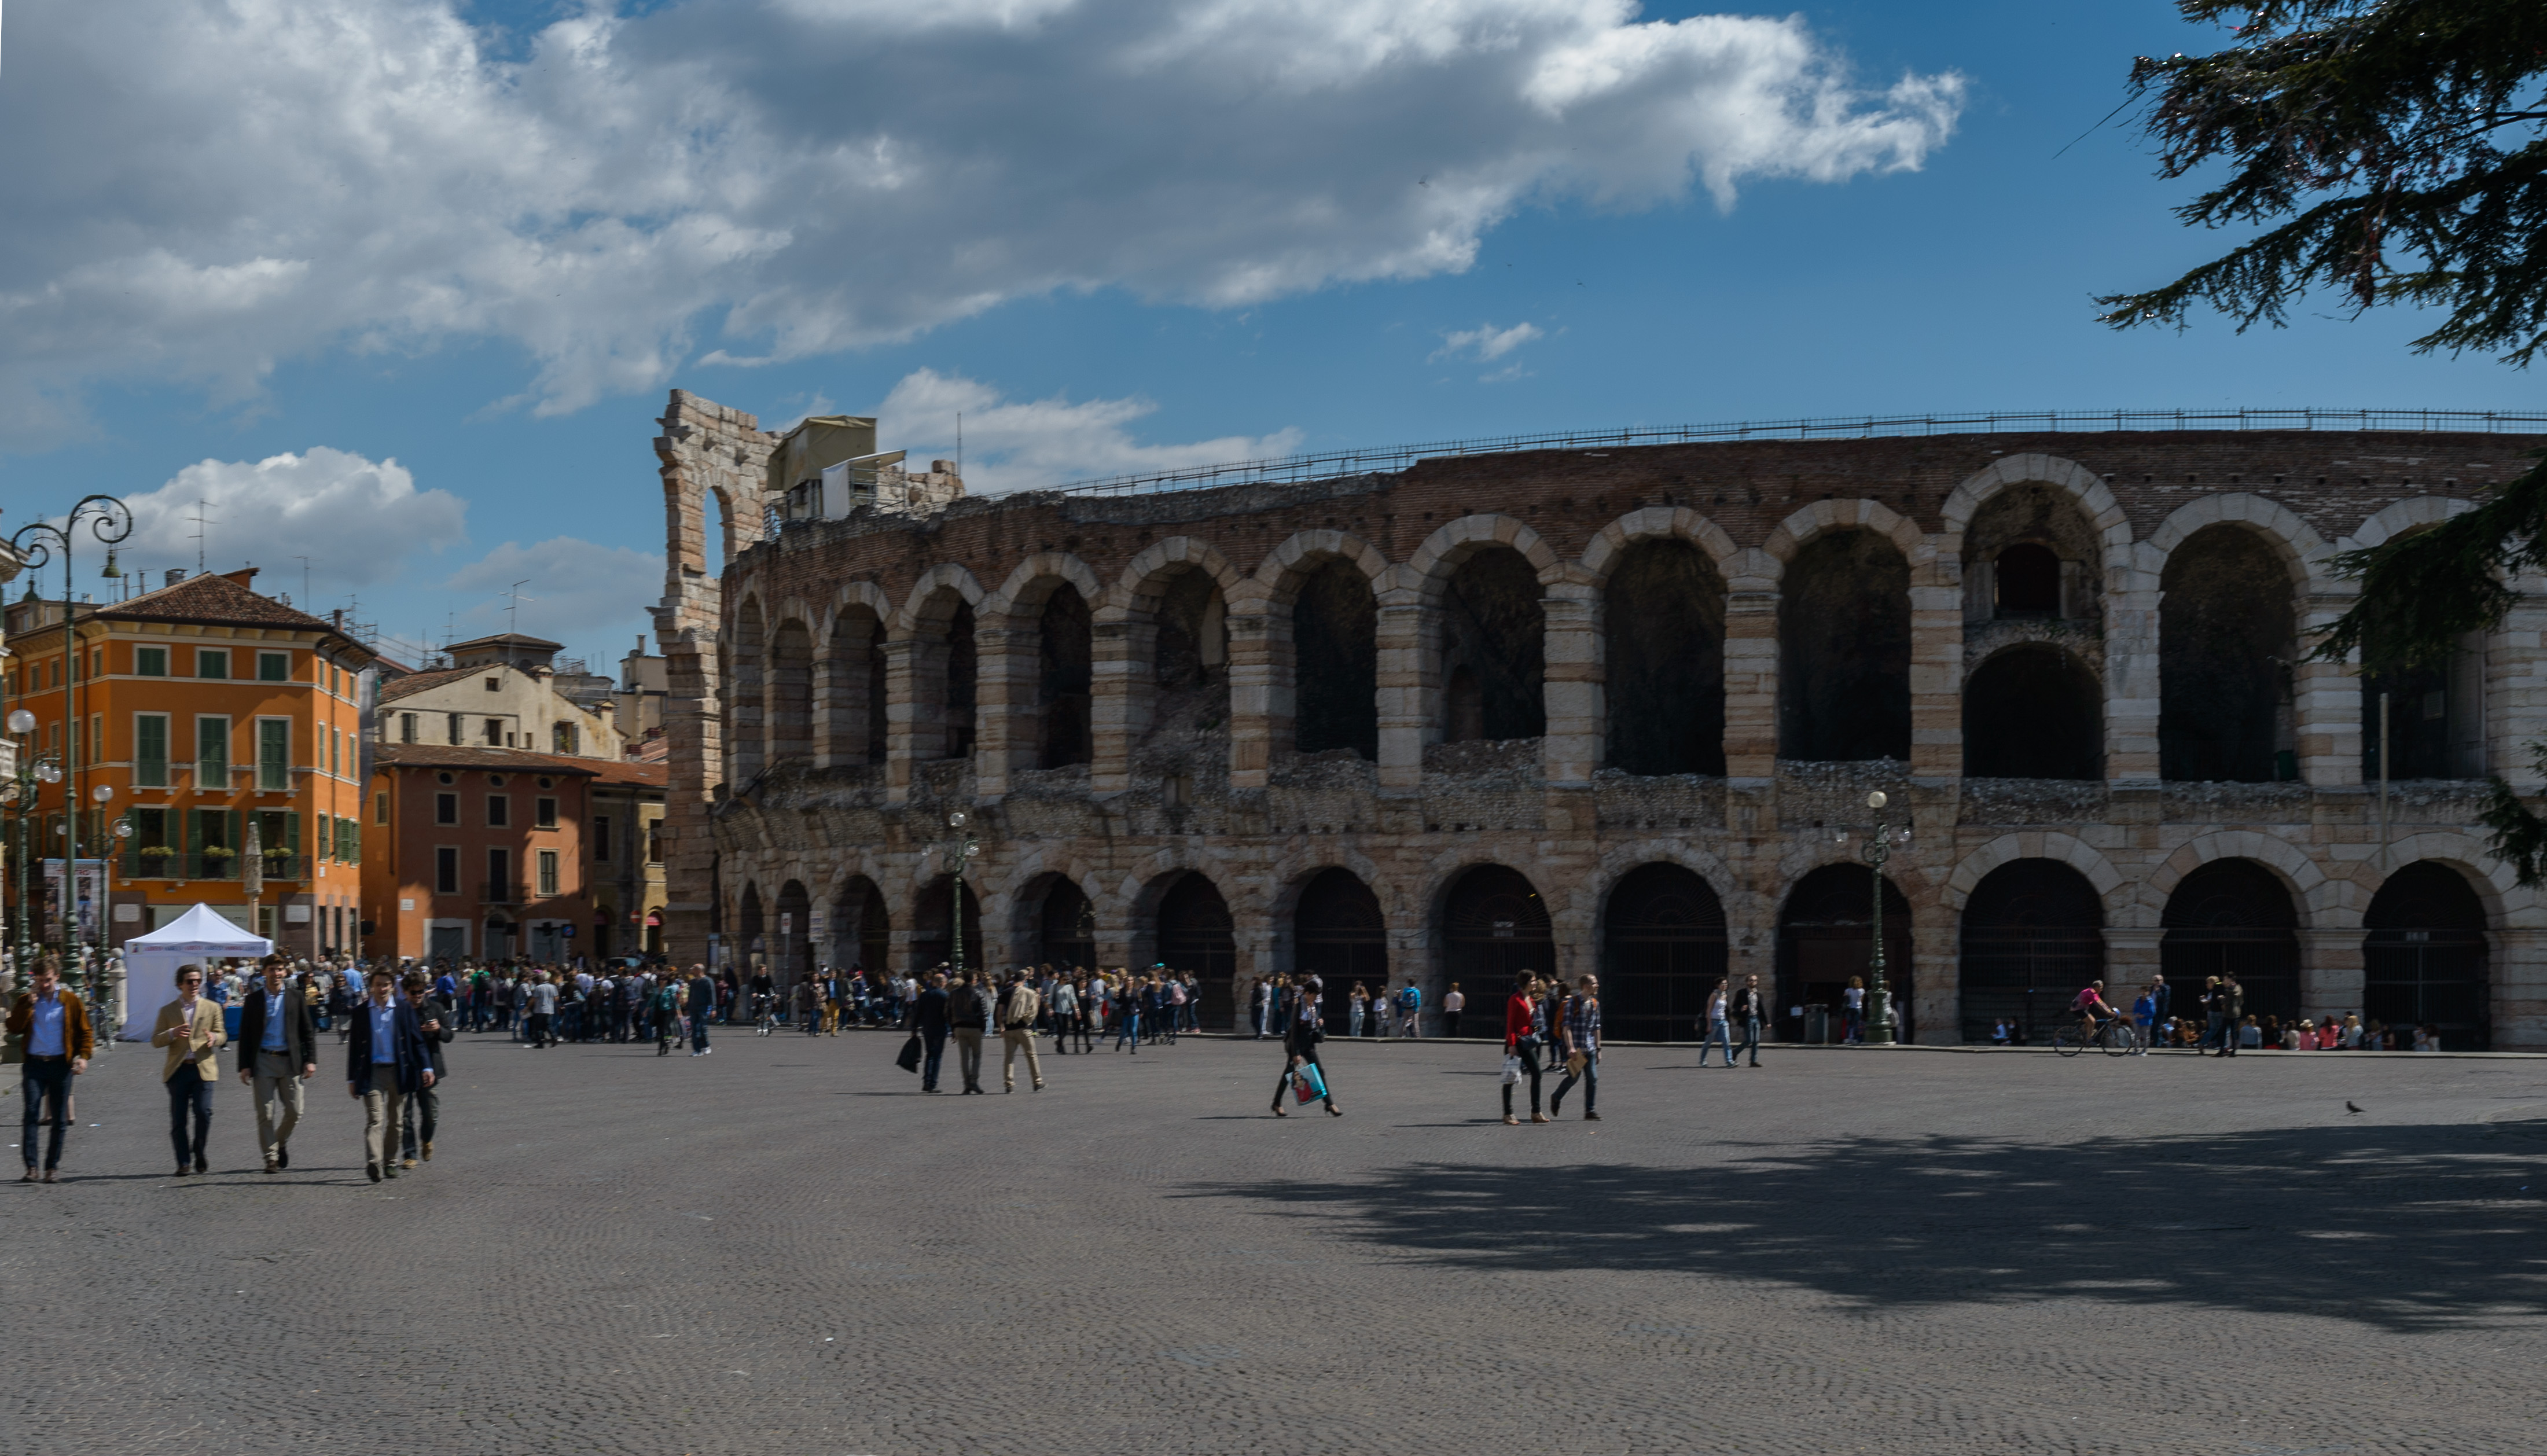
architecture, palace, city, arch, plaza, landmark, italy, nikon, tourism, place of worship, italia, verona, town square, nikond4, d4, ancient rome, ancient history, human settlement